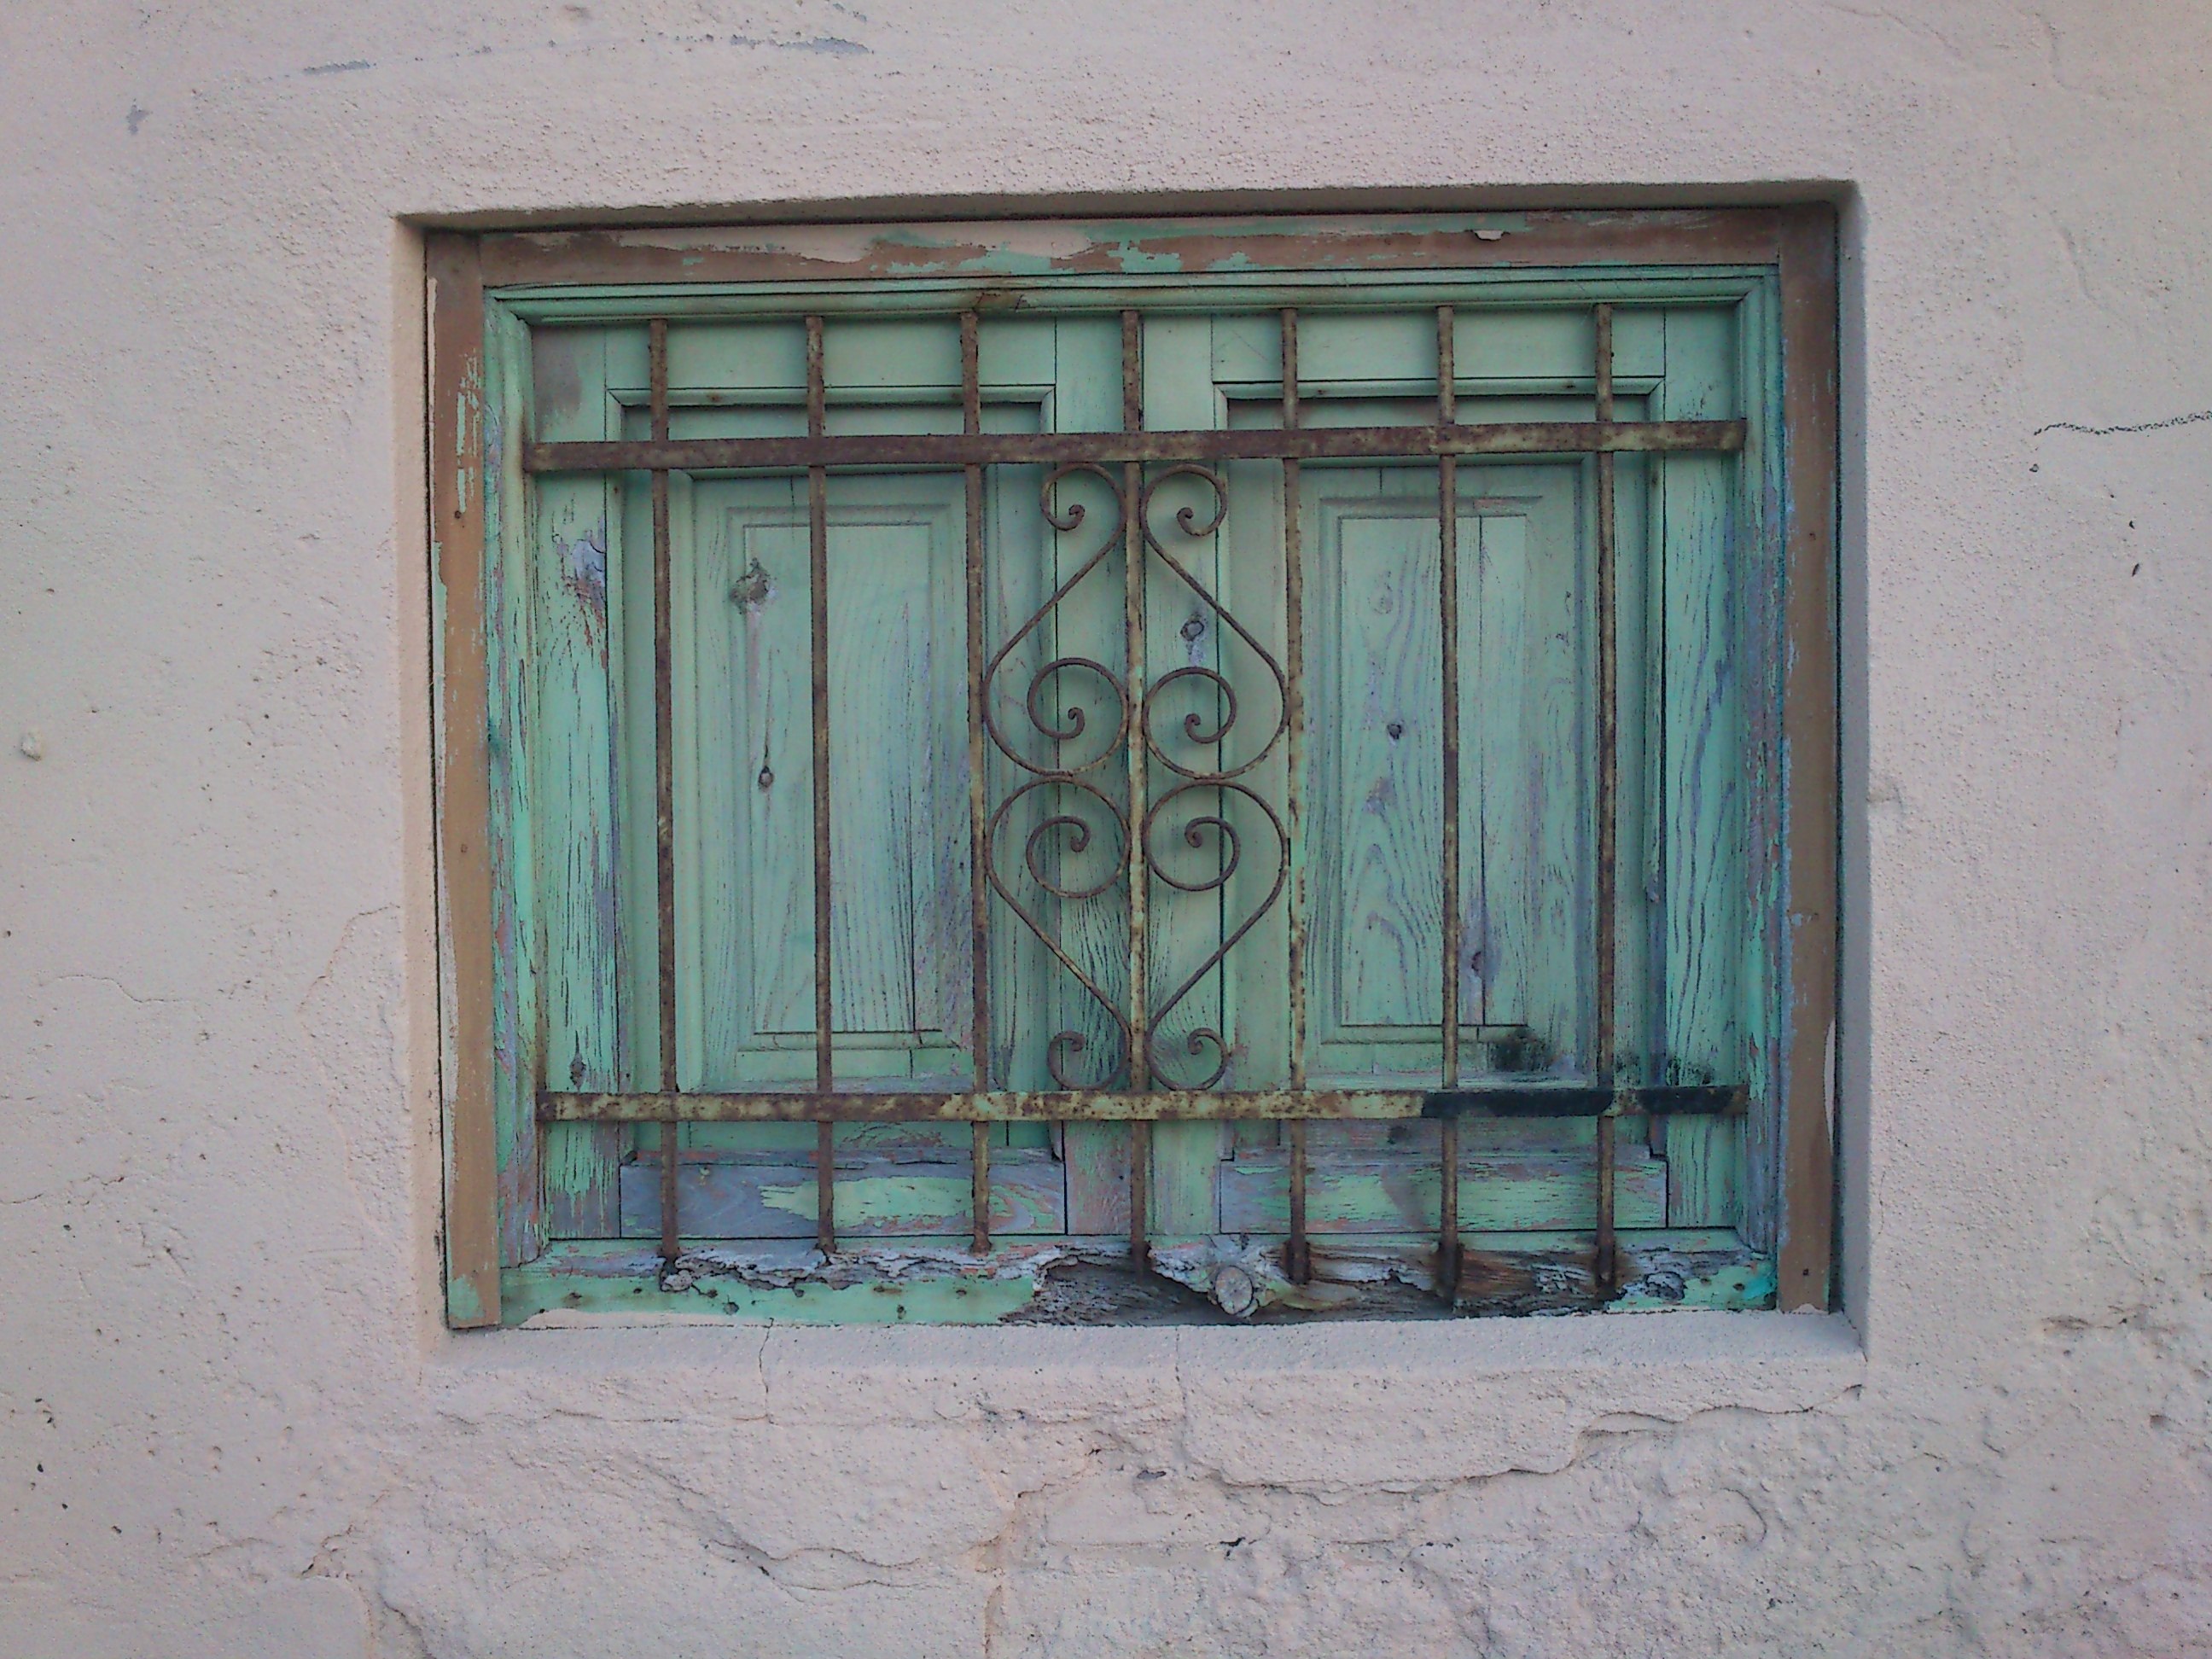
architecture, vintage, house, window, old, wall, green, facade, blue, door, colors, estate, grating